Friend of the World

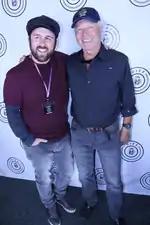

The script was formulated in 2016. Butler said the film is a "universal story about conceptions of good, evil, corruption and the twisted passing of the generational torch from a fractured, wisened psyche to a self-righteous, still-developing one." Inspiration came from issues at the time such as the threat of nuclear war and the 2016 United States presidential election.